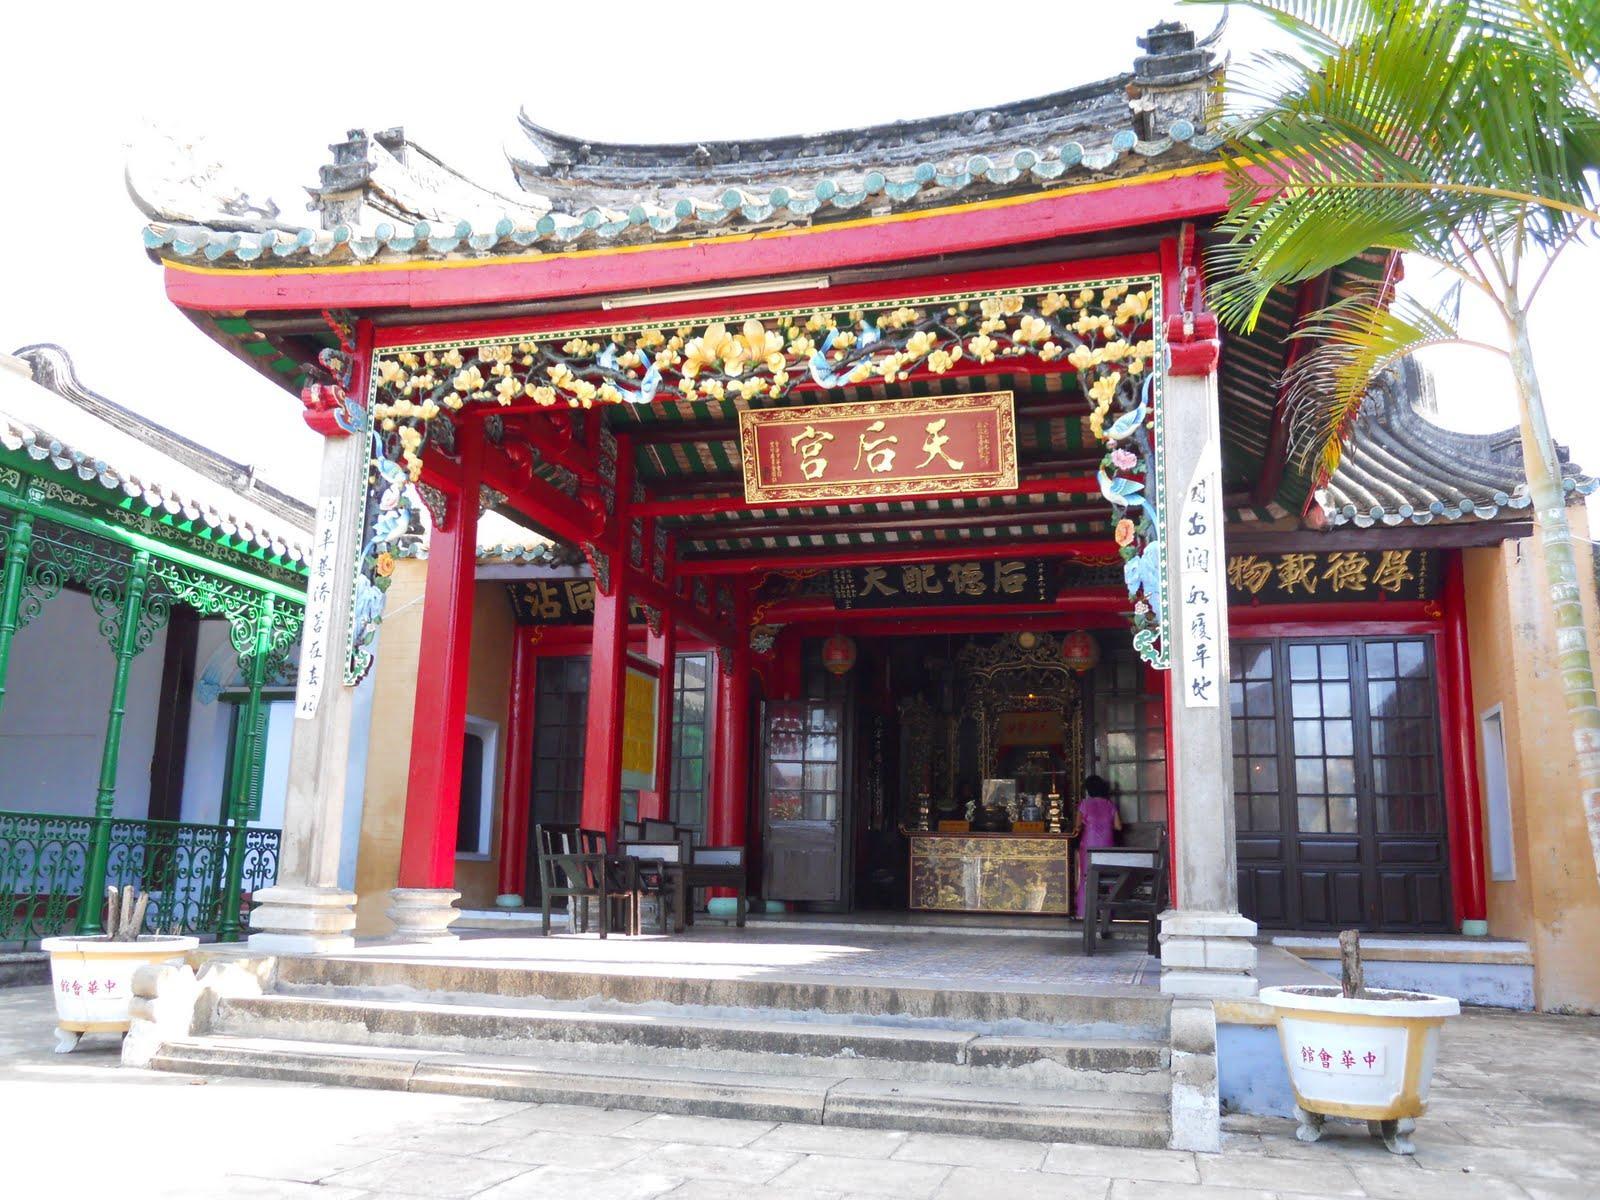
có một cái bàn thờ được đặt ở chính giữa của nhà thờ